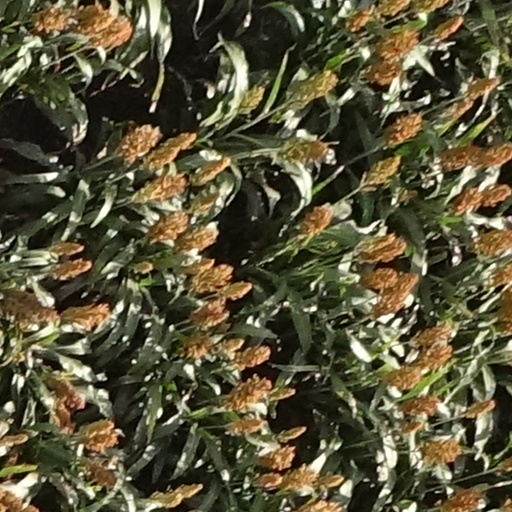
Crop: sorghum